Chester Jeep

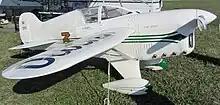
A Replica of the Chester Jeep

The green and cream colored aircraft was intended to compete in the 1932 National Air Races, but was finished too late. It saw its first race in 1933.